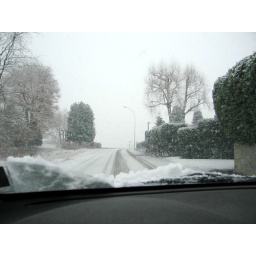
Andando in ufficio con strada innevata. snowed road to the office